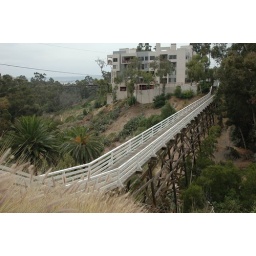
Pedestrian bridge over a canyon